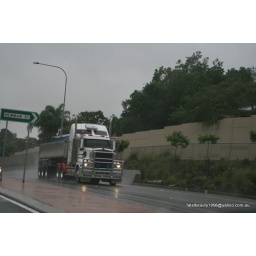
kenworth truck in the rain on the highway